AMIA bombing

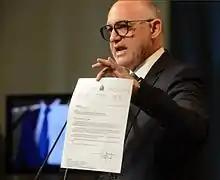
Argentine Foreign Minister Héctor Timerman shows the "red alerts" against the imputed Iranian citizens, to "unmask the lies of Nisman," as he said.

In 2018 judicial authorities announced that former President Cristina Fernandez de Kirchner would face trial on charges she covered up the role of Iranians in bombing. Federal Judge Claudio Bonadio said that eleven other former officials and people close to Kirchner's government would also be tried on charges of cover-up and abuse of power. Kirchner has denied the charges.